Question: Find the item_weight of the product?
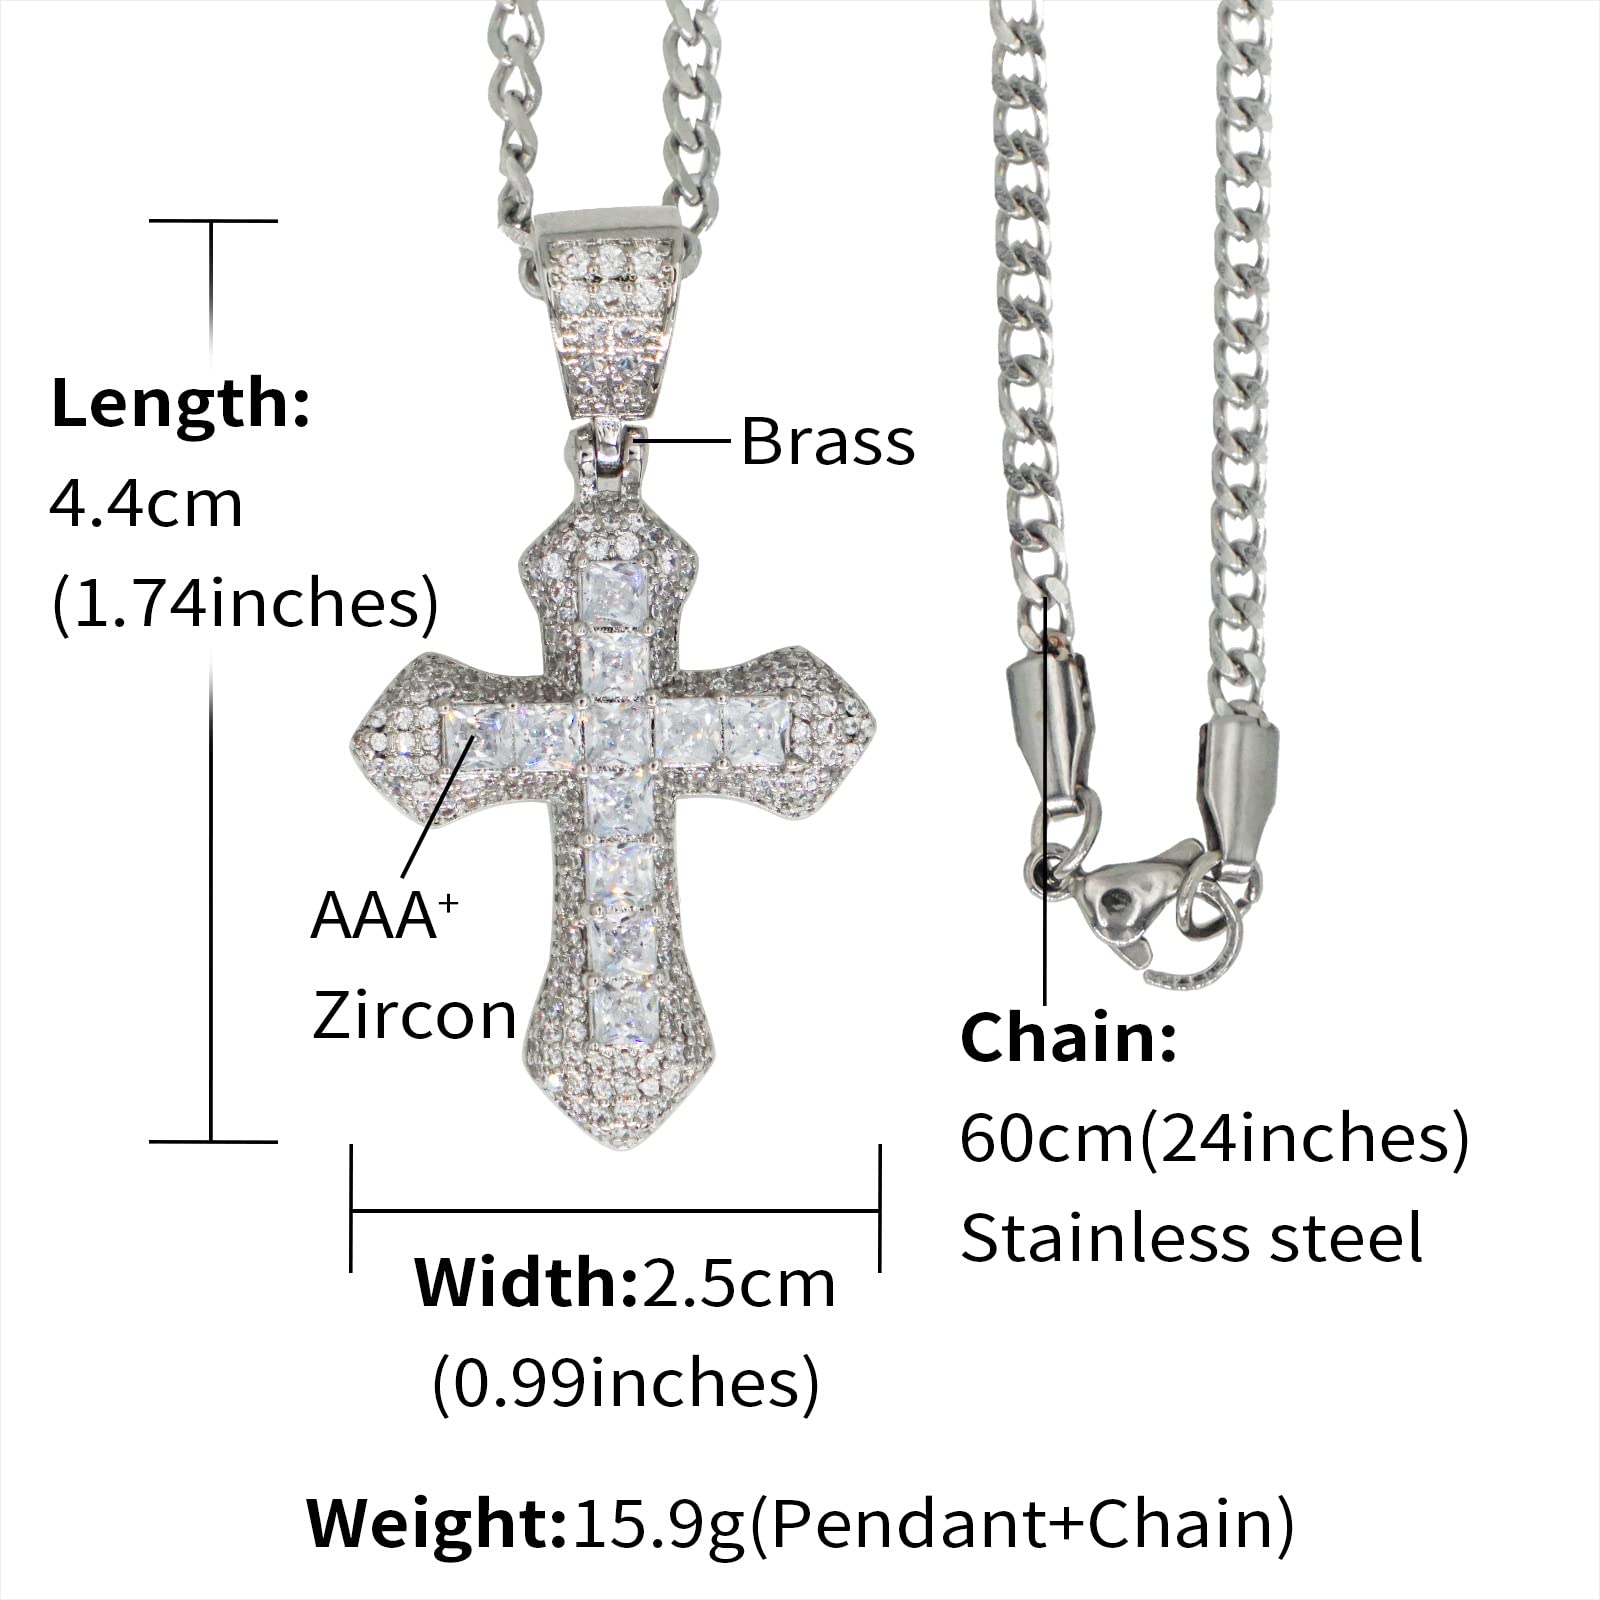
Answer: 15.9 gram